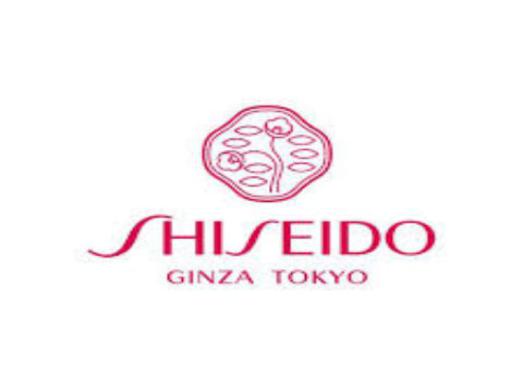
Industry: Necessities